Martha Hodes

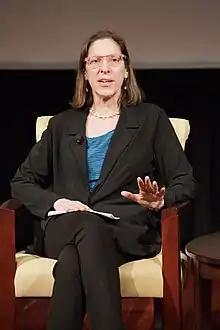
Hodes in 2016

Martha Elizabeth Hodes (born June 12, 1958) is an American historian. She is a professor of History at New York University, and the author of several books. She won the Lincoln Prize in 2016.